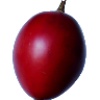
Label: Tamarillo 1